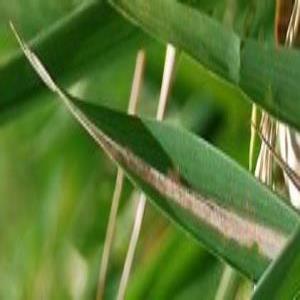
Disease: Bacterialblight